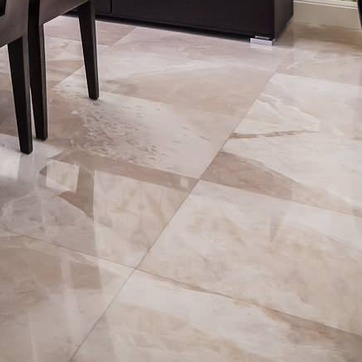
Material: tile